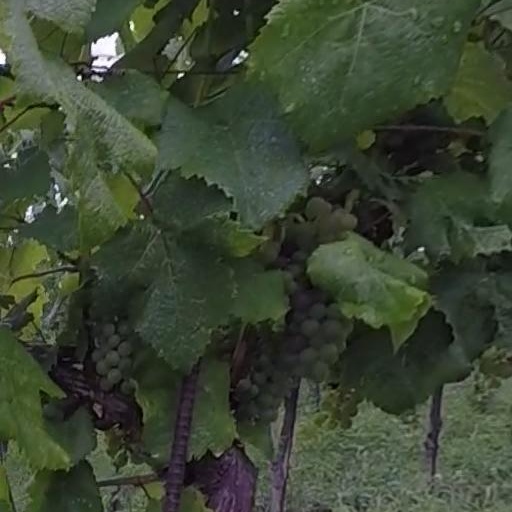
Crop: grape